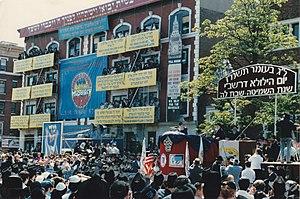
Lag Baʿomer ou laʿomer est une fête juive d’institution rabbinique.